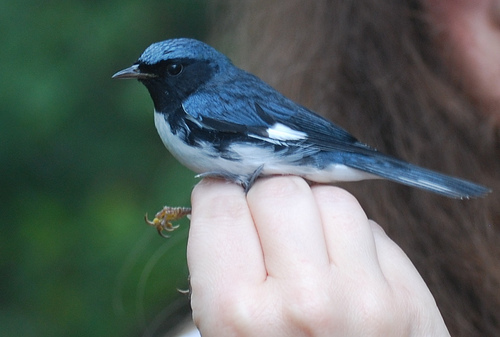
the bird has a very small, pointed bill, dark blue eyepatch and superciliary, white breast, and light blue backit has a short beak and dark blue feathers on its head, face, back, wings, and tail, with white feathers on its belly.
this bird has a black crown, a black sharp bill, and a white belly.
a small bird with a bill that curves downwards, and a blue crown
this is a blue bird with a white belly and a black face.
this bird is blue with white and has a very short beak.
this particular bird has a belly that is white and gray
this bird is bright blue, with a white belly and a black throat.
a small bird with a blue topside and a white belly and breast,
this bird has wings that are blue and has a white belly
Species: Black Throated Blue Warbler